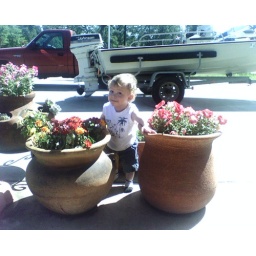
Playing in the flower pot at gregs